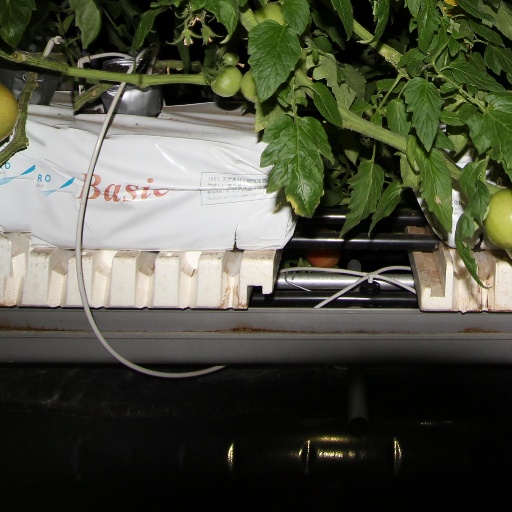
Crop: tomato